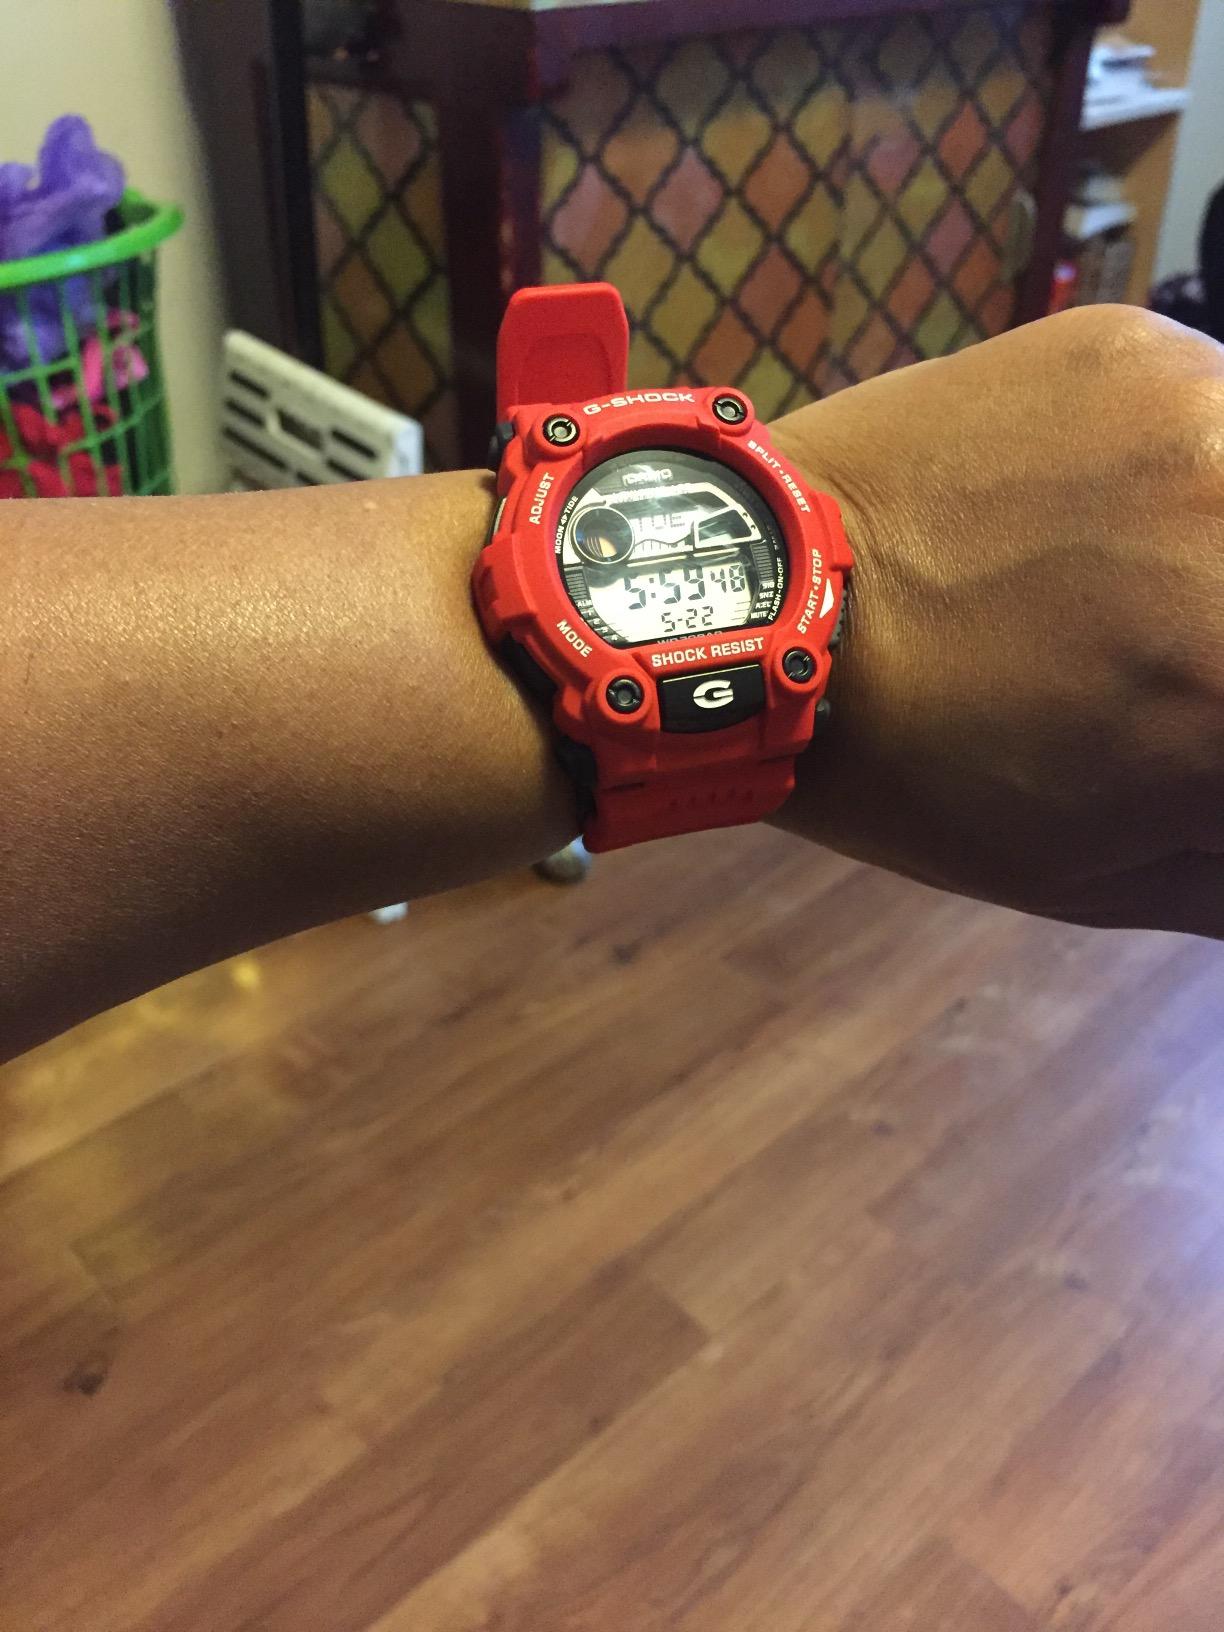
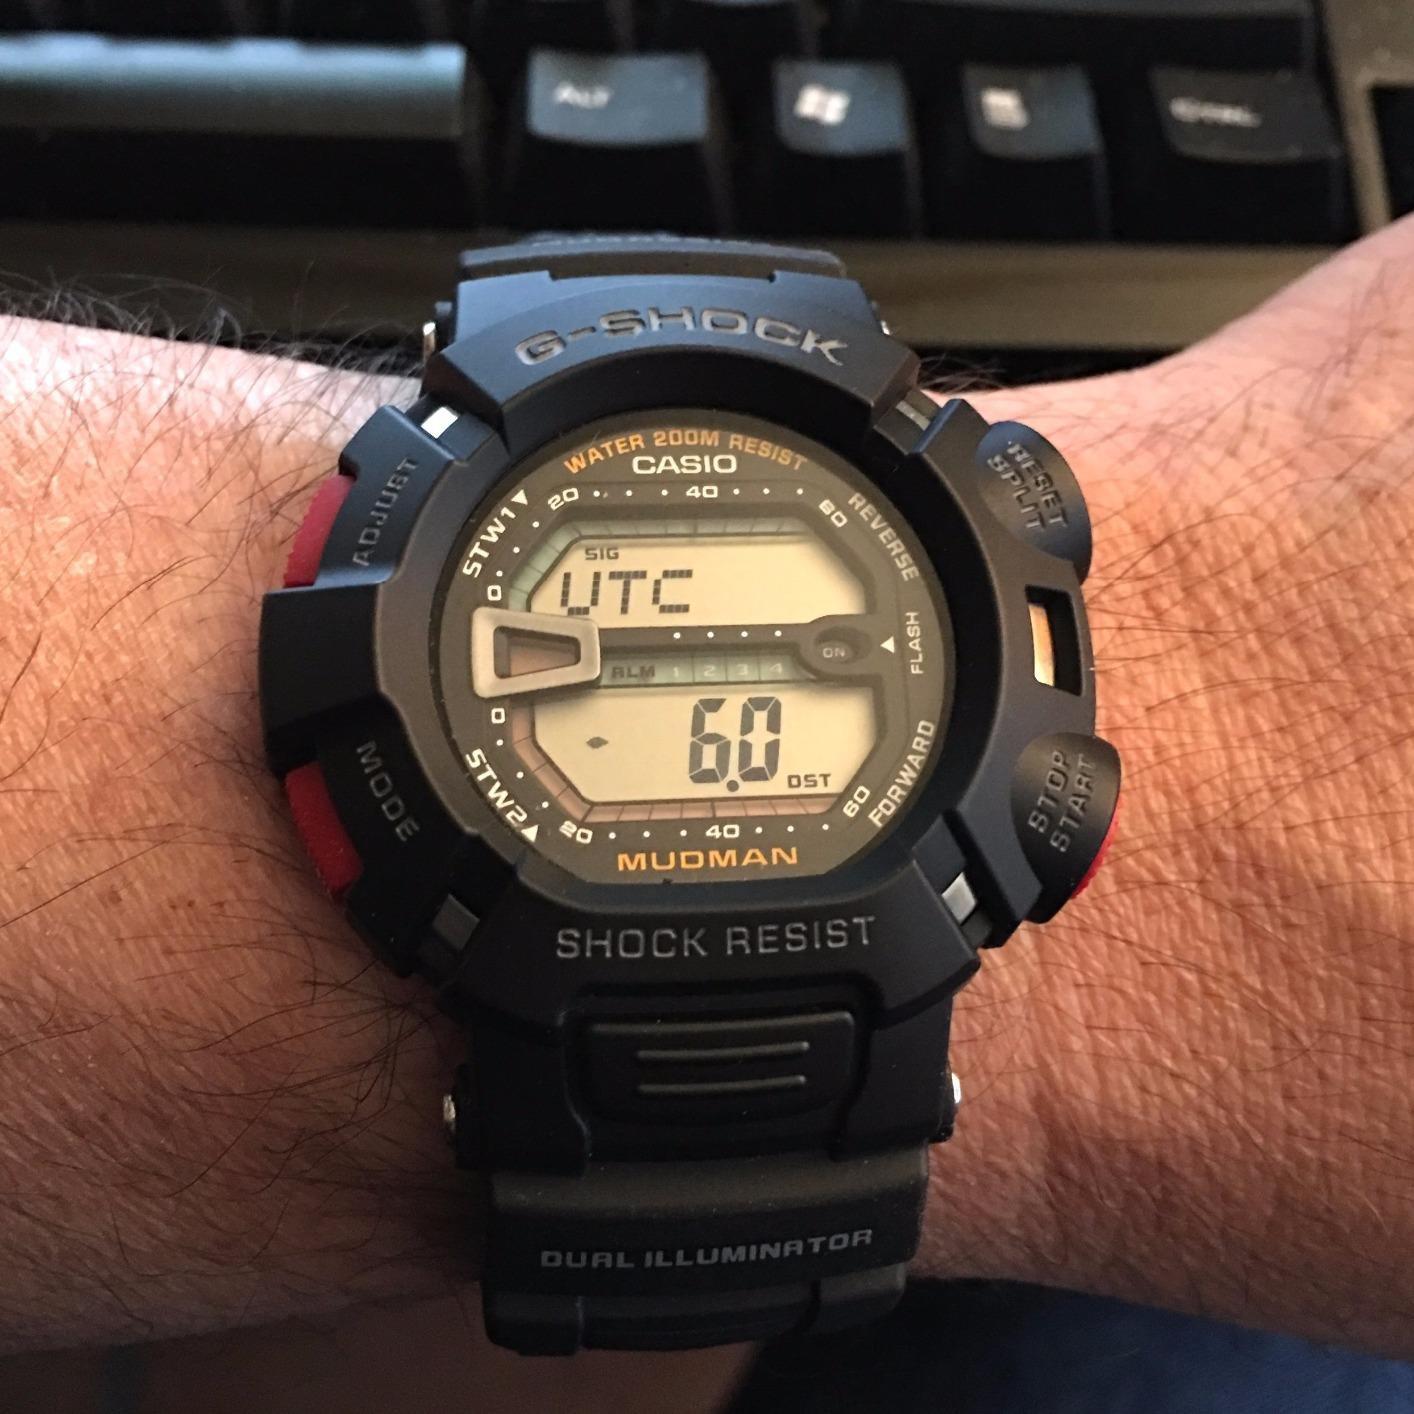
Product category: accessories_watch
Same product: no